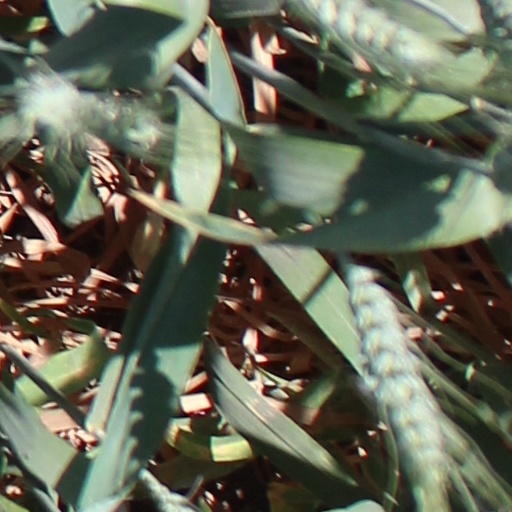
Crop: wheat